Vier gegen die Bank (2016 film)

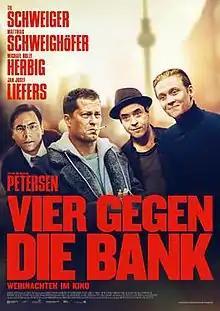
Theatrical release poster

Vier gegen die Bank ("Four Against the Bank") is a 2016 German comedy crime film directed by Wolfgang Petersen. It was Petersen's first German-language film since "Das Boot" in 1981 and his final film as a director before his death in 2022. It was his second adaptation of "The Nixon Recession Caper" by Ralph Maloney. His 1976 adaptation was produced for television broadcast on ARD.